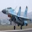
Label: airplane